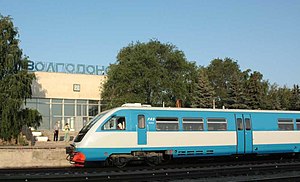
Volgodonsk / Galleri
Volgodonsk er en by med 171.471 indbyggere, beliggende i Rostov oblast i det Sydlige føderale distrikt i Den Russiske Føderation. Volgodonsk ligger ved floden Don, mellem de to store industricentre Rostov ved Don og Volgograd og lige under 1.000 km. syd for Moskva. Volgodonsk er en vigtig industriby og et handelscenter.